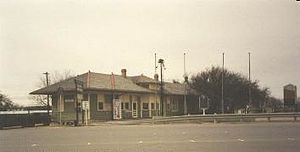
Albany (Texas)
Albany, Texas - Jernbanestationen den 19-12-1993
Albany er amtshovedsæde i Shackelford County i Texas, USA.